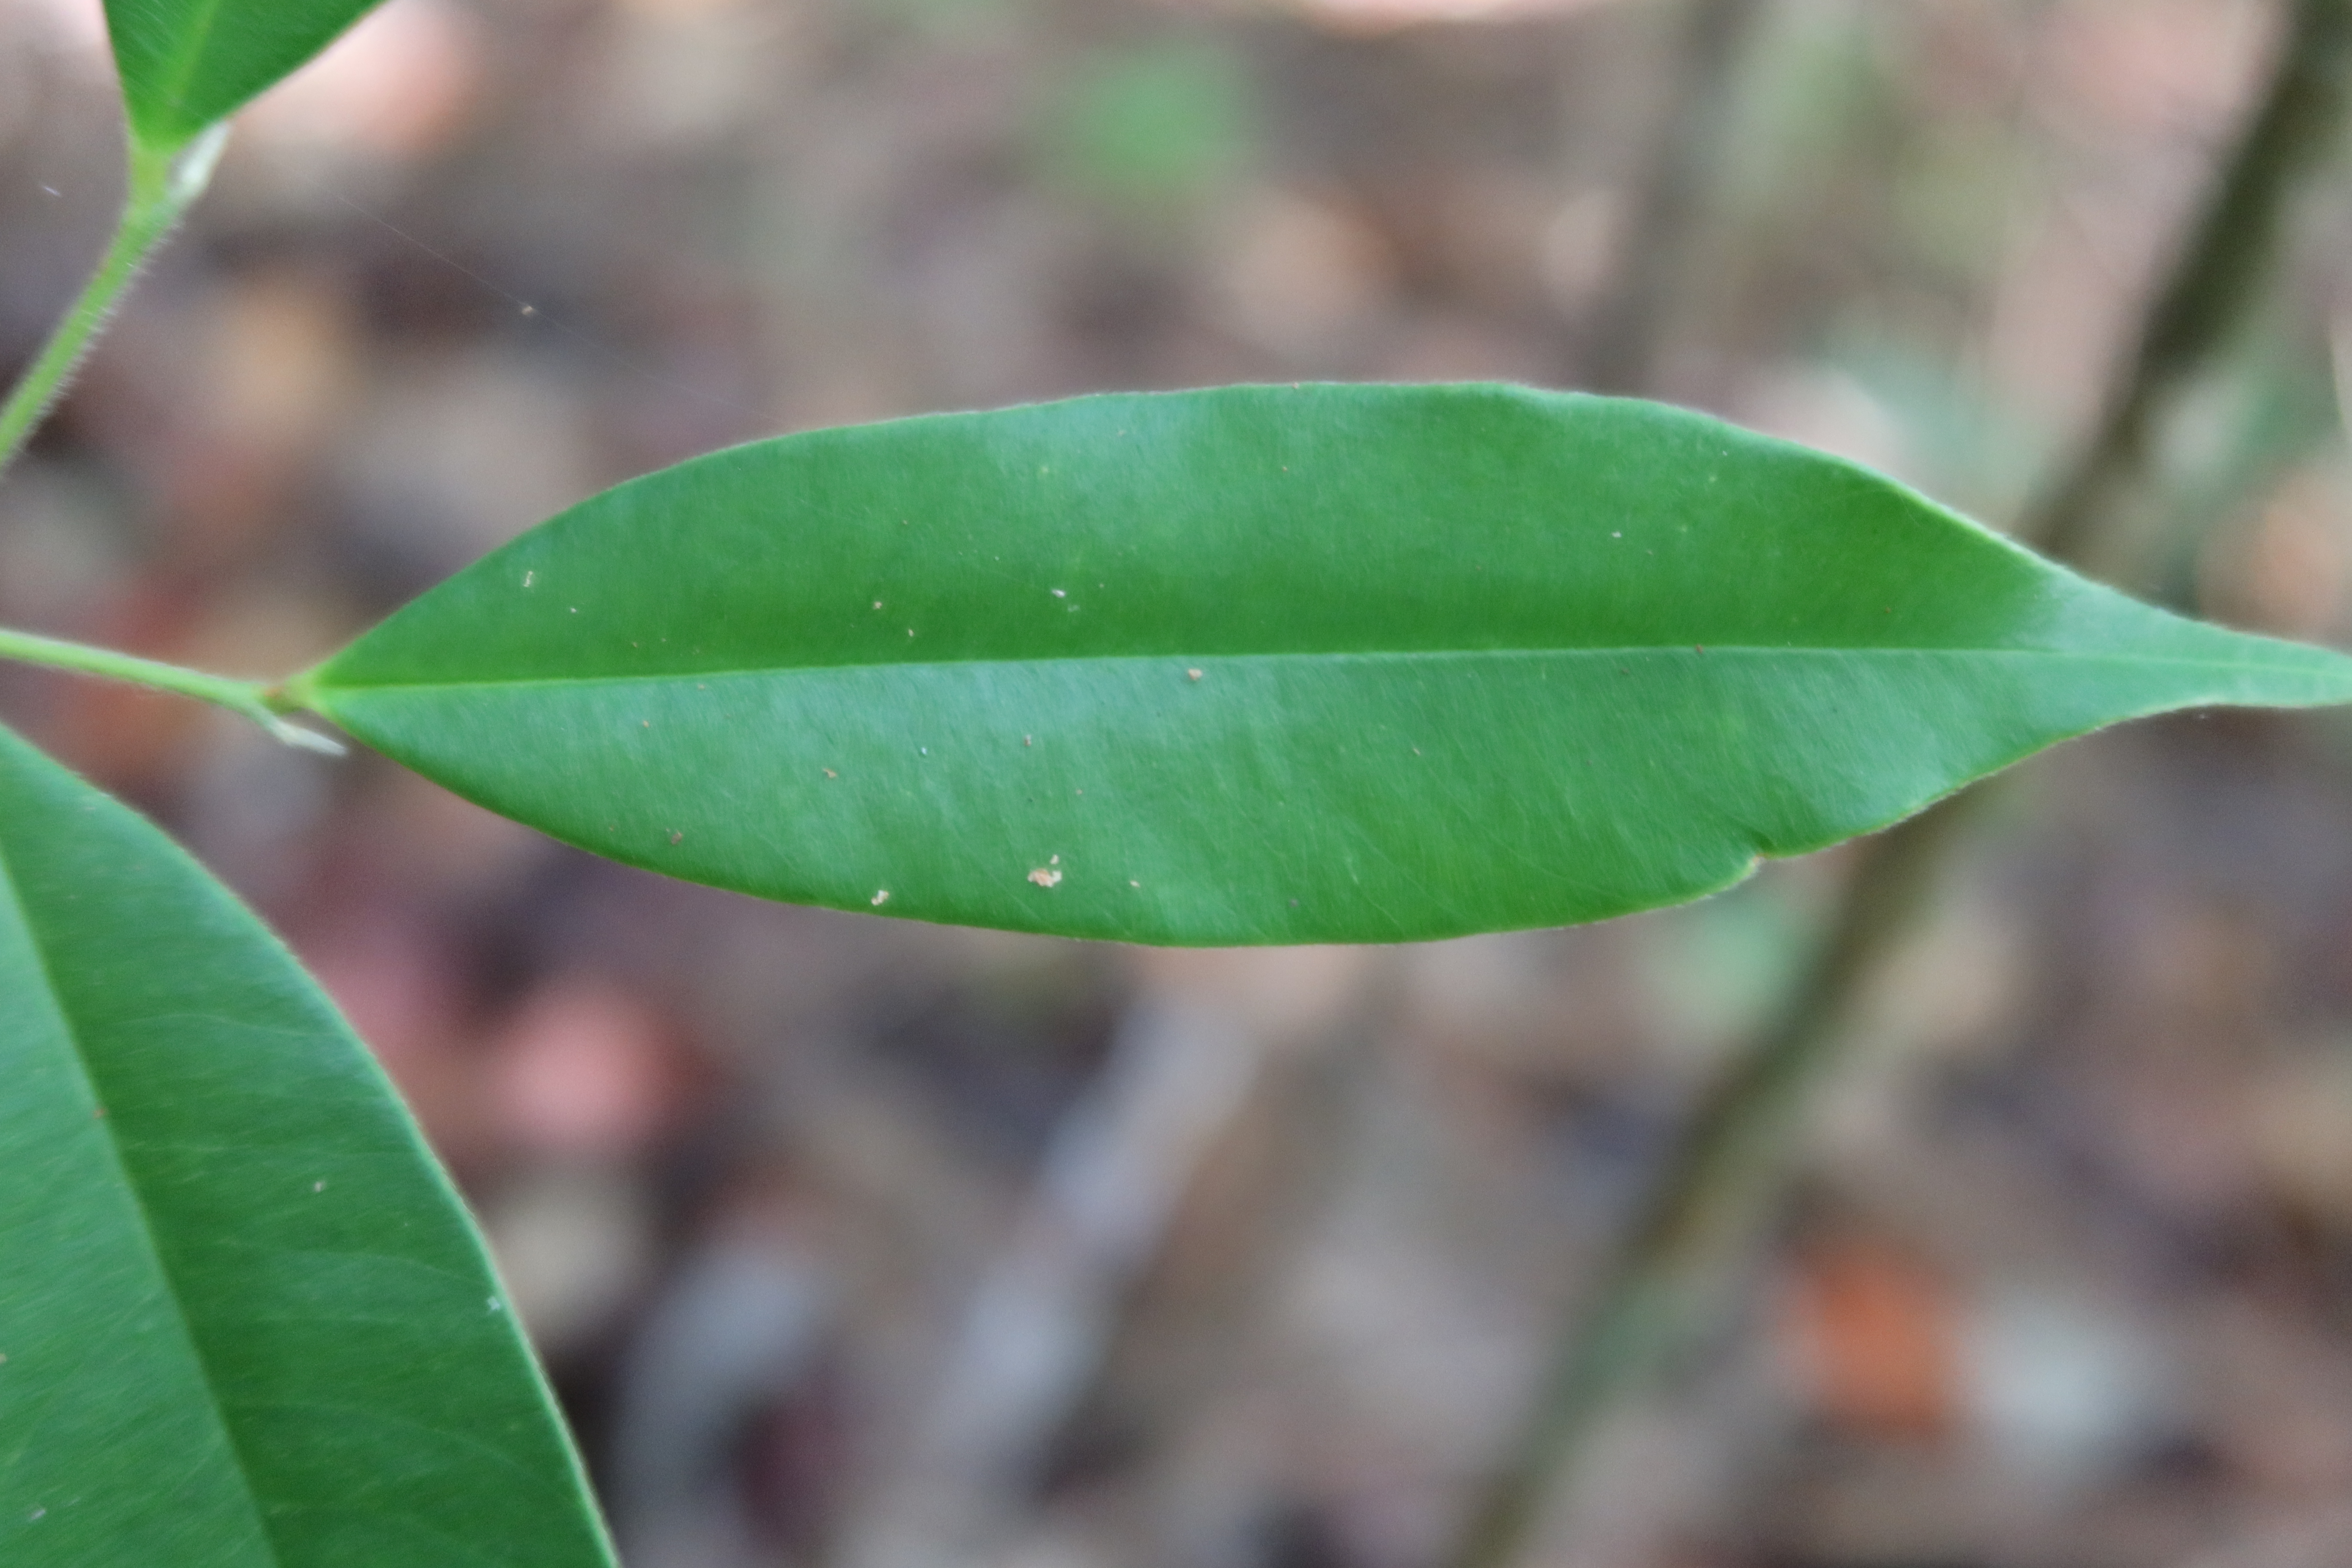
Label: Healthy